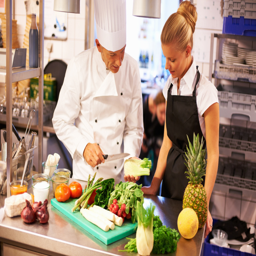
do you want to work in a smaller restaurant or larger one ?